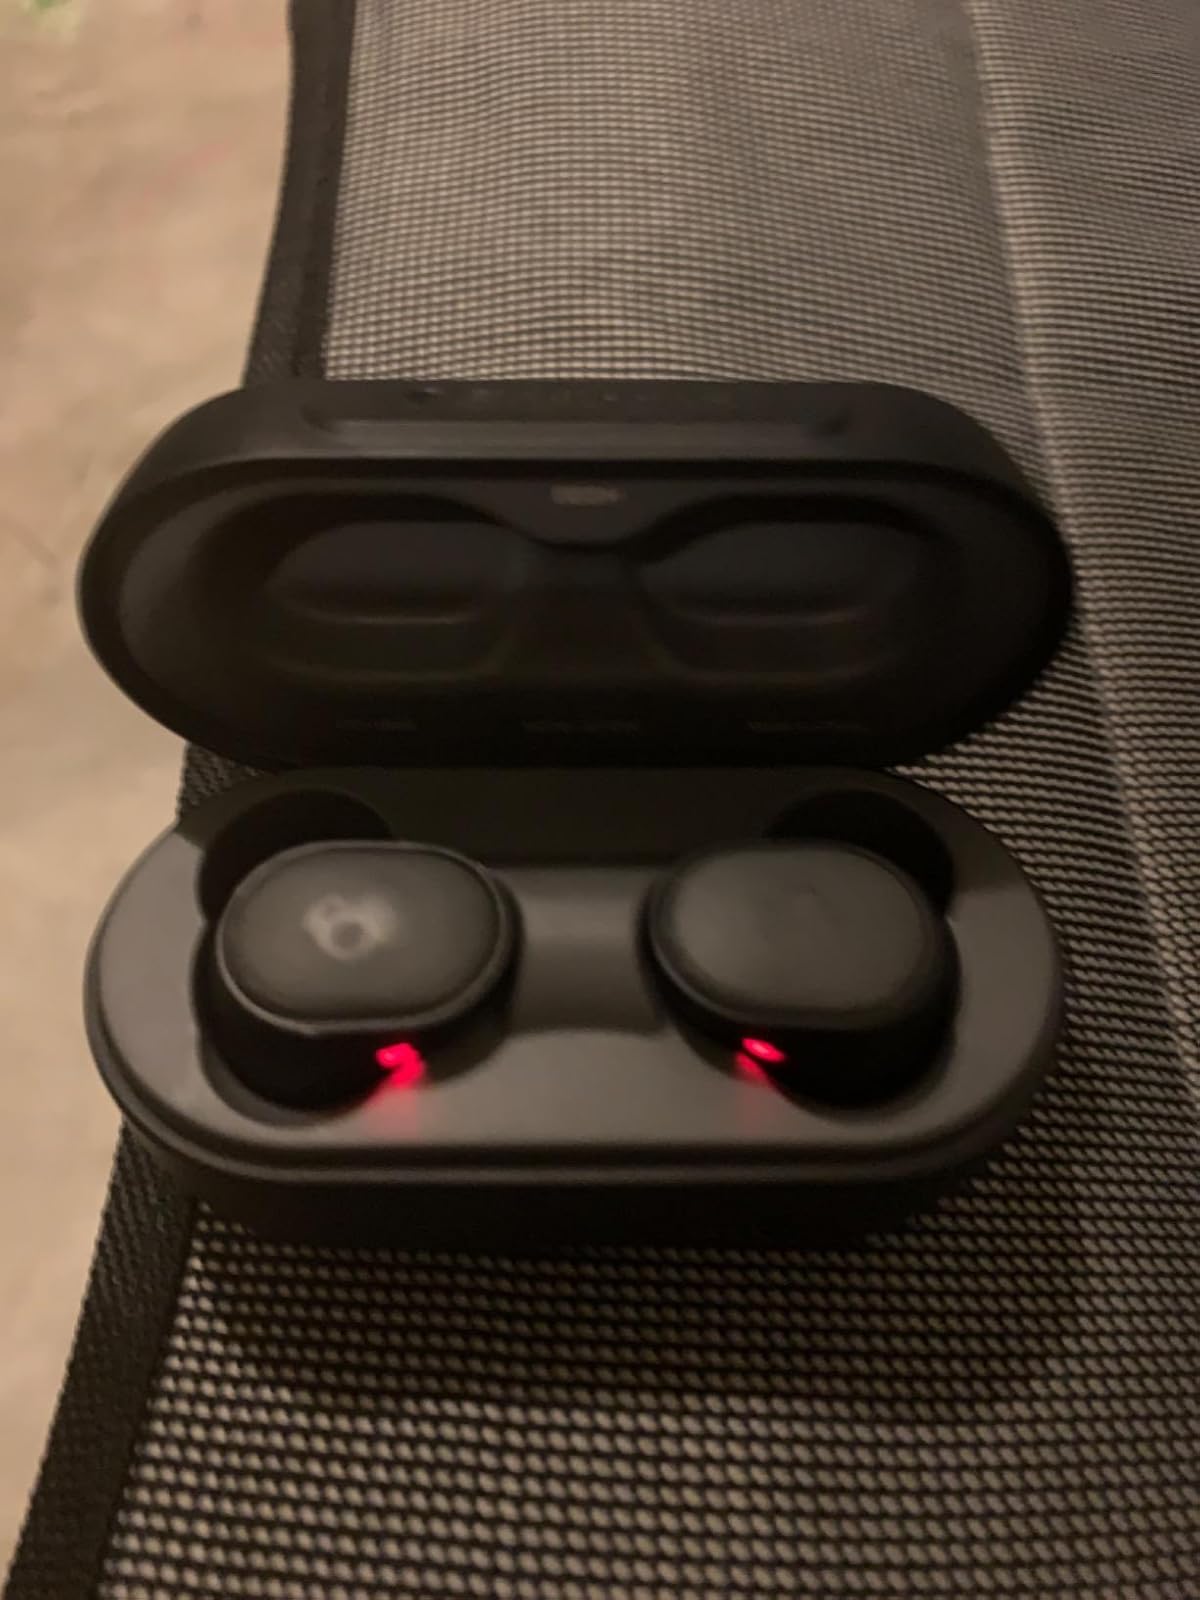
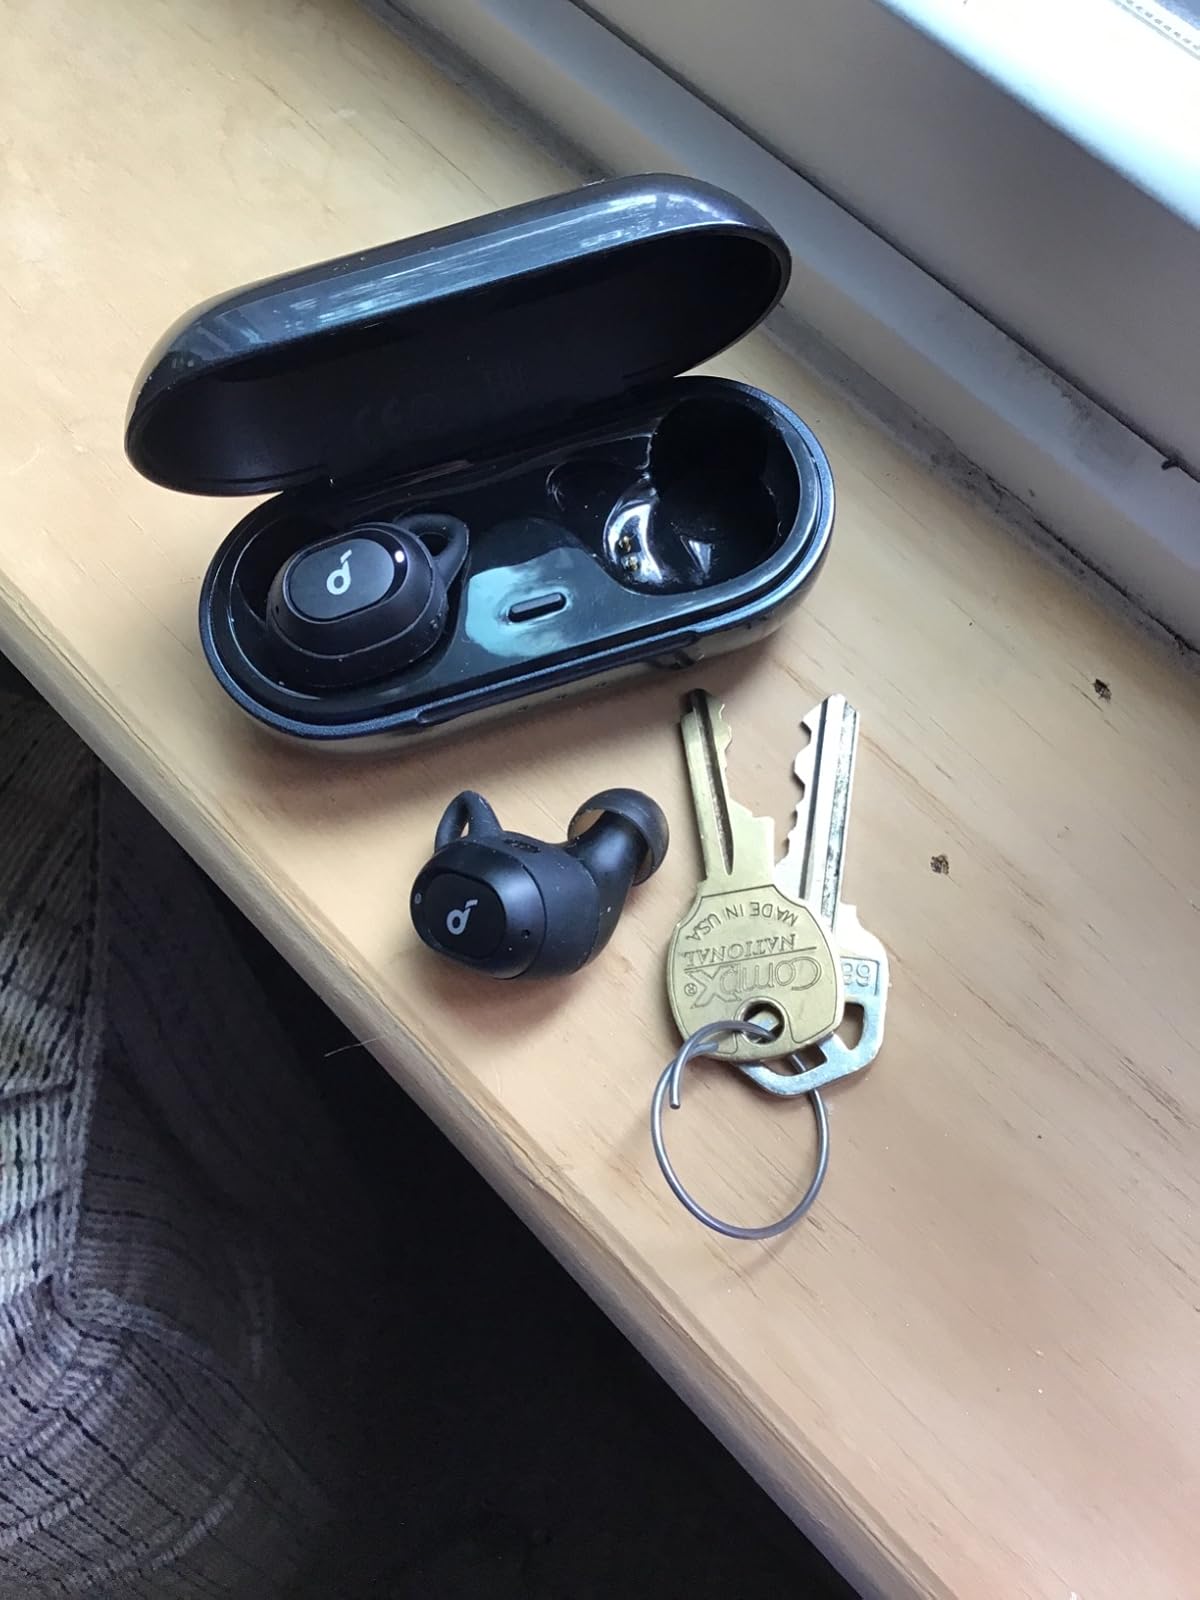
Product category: earbuds
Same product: no